Hurricane Katrina

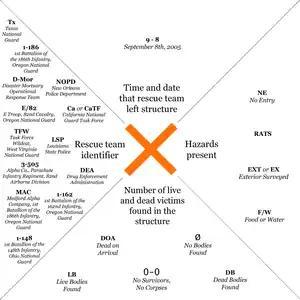
Chart showing some common uses of the FEMA marking system in New Orleans after Hurricane Katrina

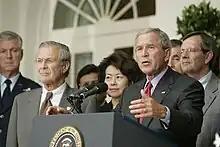
President Bush stands with Donald Rumsfeld, Elaine Chao, and Mike Leavitt during a press conference from the Rose Garden, regarding the devastation along the Gulf Coast caused by Katrina.

Within the United States and as delineated in the National Response Plan, disaster response and planning is first and foremost a local government responsibility. When local government exhausts its resources, it then requests specific additional resources from the county level. The request process proceeds similarly from the county to the state to the federal government as additional resource needs are identified. Many of the problems that arose developed from inadequate planning and back-up communication systems at various levels.